List of beneficial weeds

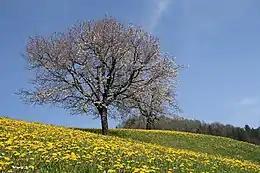
Dandelions ("Taraxacum"), a common beneficial weed

This is a list of undomesticated or feral plants, generally considered weeds, yet having some positive effects or uses, often being ideal as companion plants in gardens.